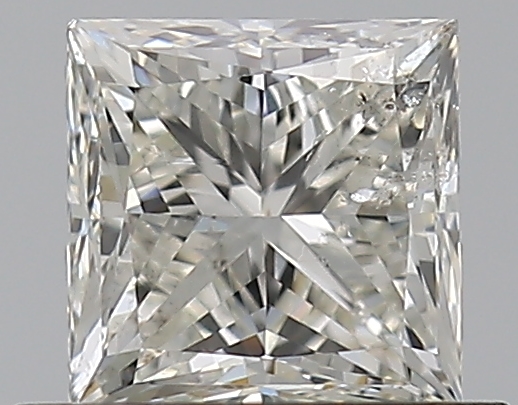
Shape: princess
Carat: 0.7
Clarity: SI2
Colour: J
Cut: EX
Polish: EX
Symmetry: VG
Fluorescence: F
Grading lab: GIA
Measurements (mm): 4.72 x 4.7 x 3.47